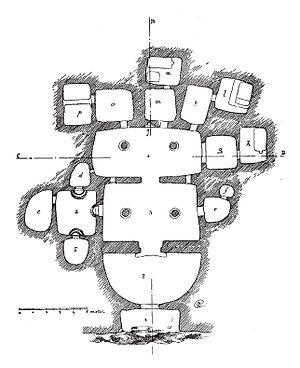
Les Domus de janas sont des sépultures de l'époque préhistorique, creusées dans la roche, que l'on trouve dans toute la Sardaigne. Elles ont été réalisées durant la culture d'Ozieri, une culture néolithique qui s'est développée en Sardaigne de 4300 à 3700 av. J.-C. Elles ont été utilisées à des fins funéraires aux périodes suivantes et certaines ont été employées comme bergeries ou abris de bergers jusqu'à des périodes récentes. Les légendes populaires racontent qu'elles étaient habitées par des fées qui tissaient des toiles en or. Tous ceux qui s'en approchaient devenaient fous.